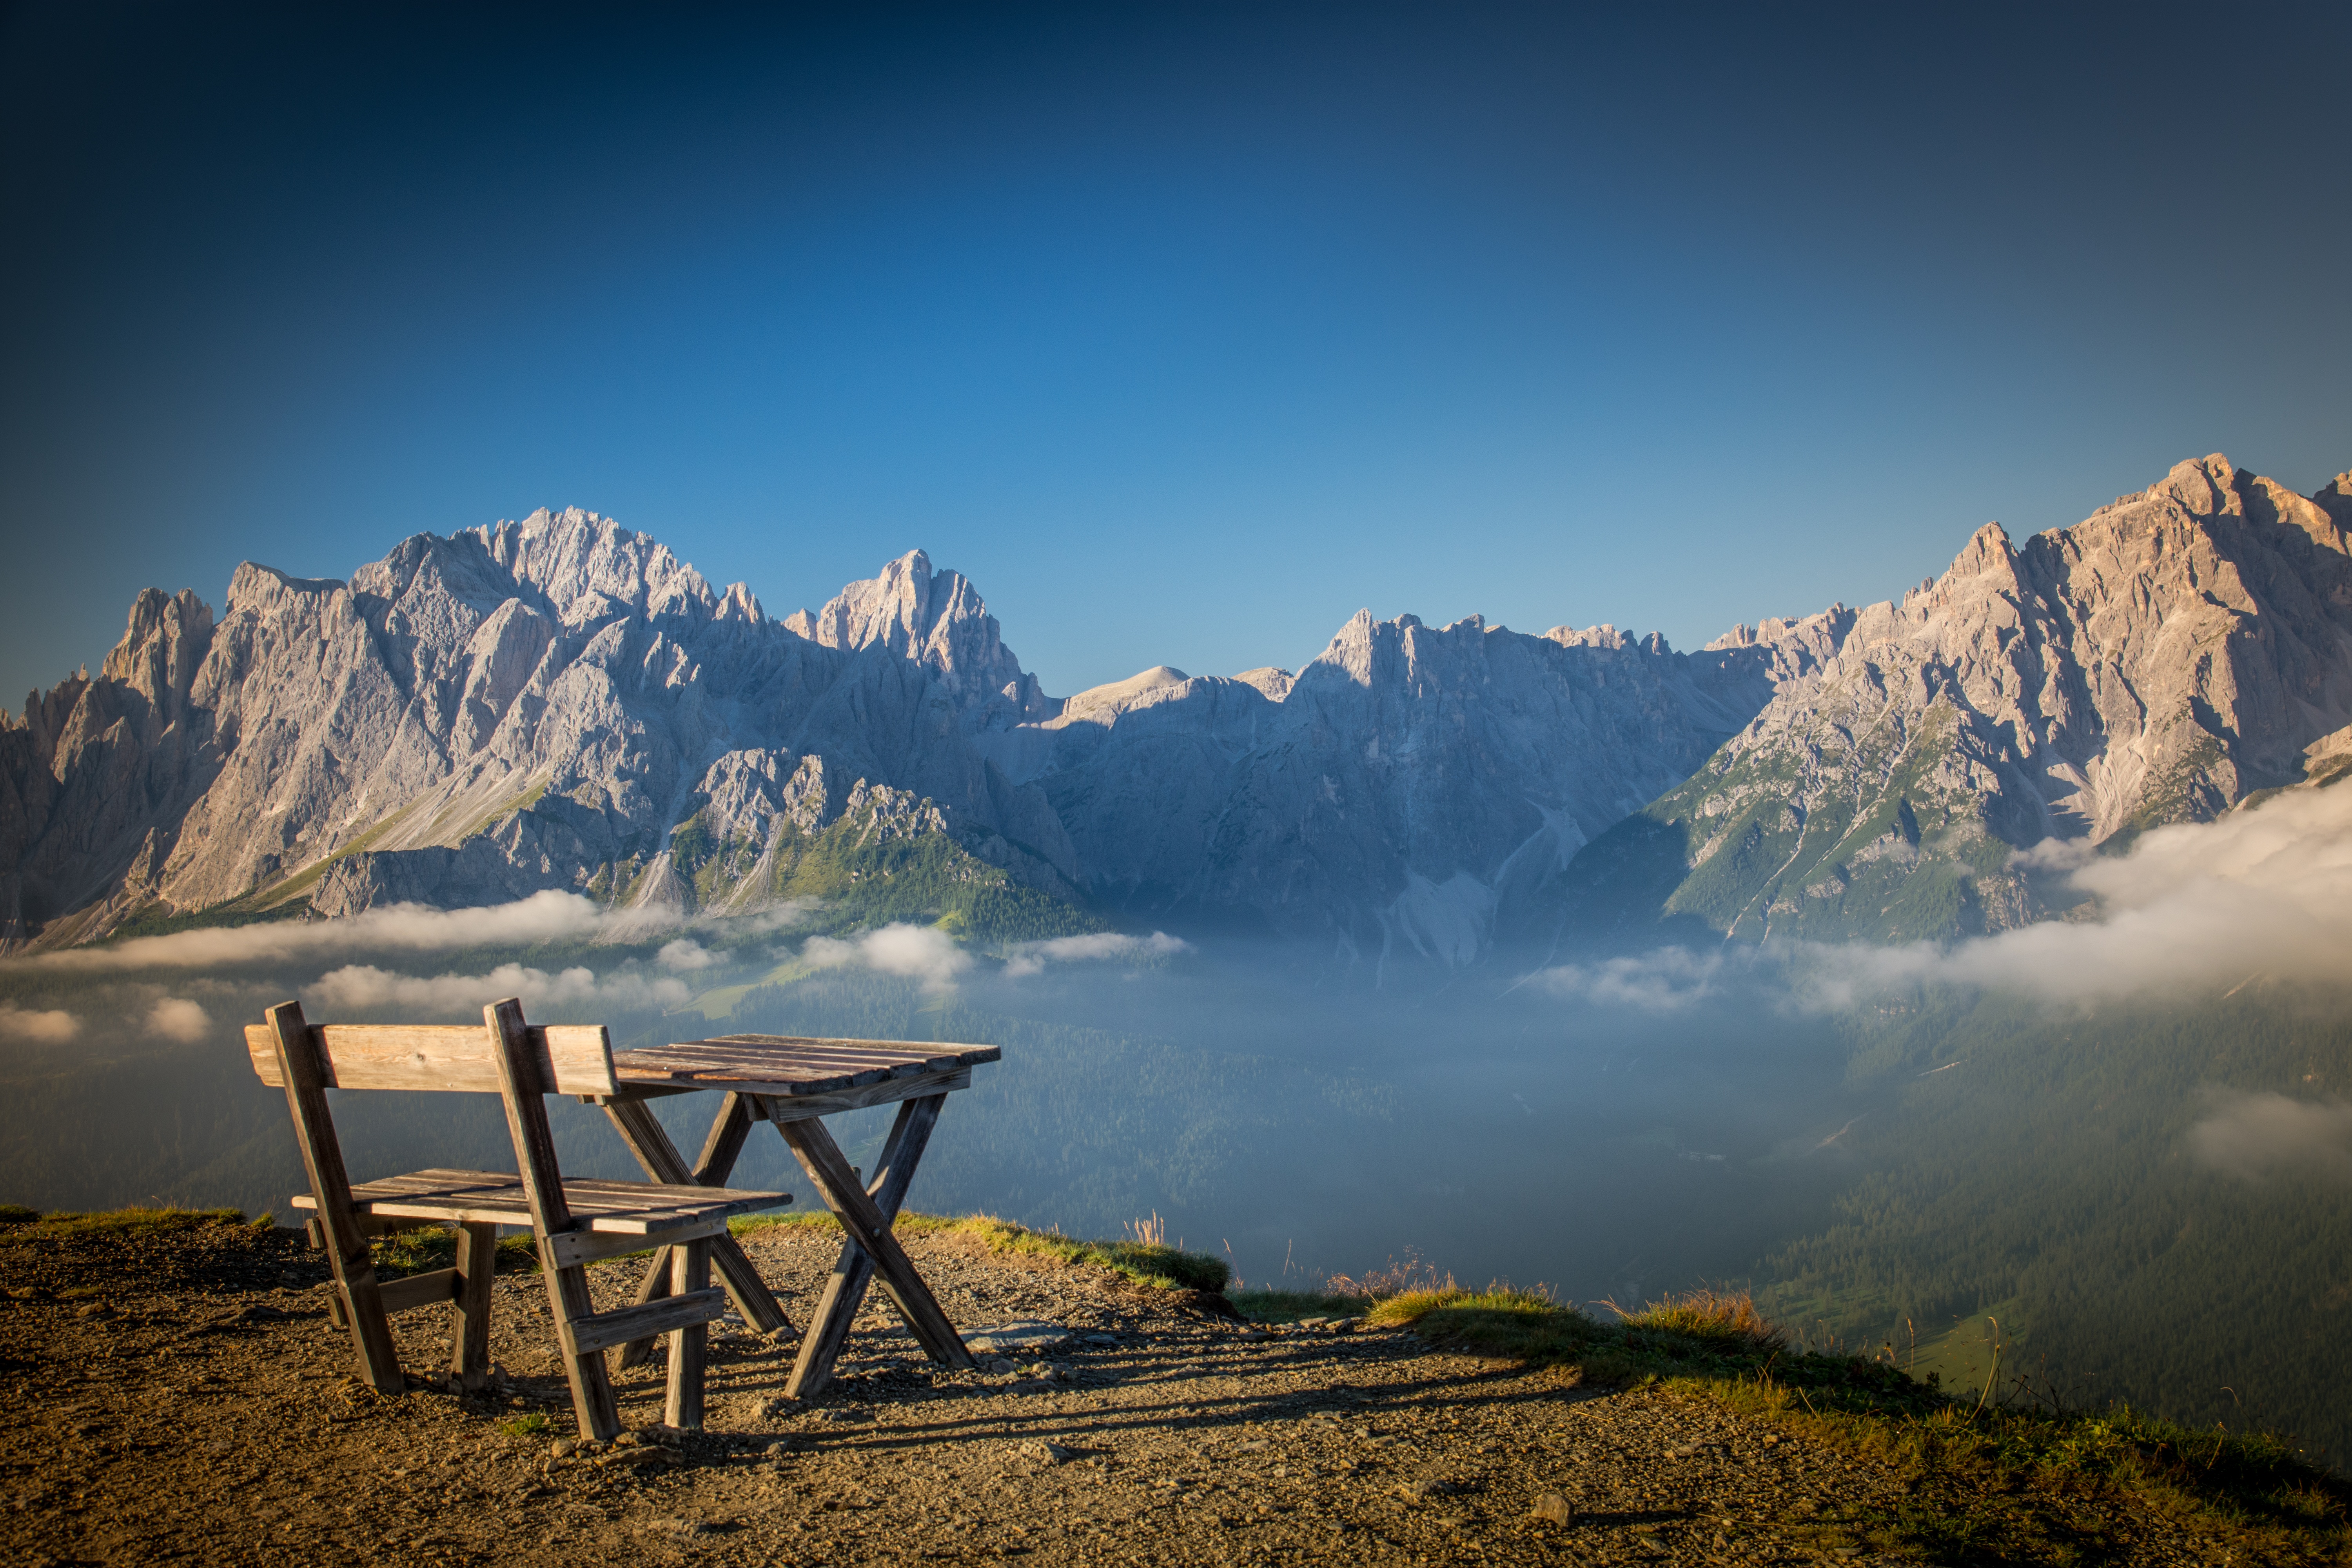
landscape, nature, wilderness, mountain, snow, winter, cloud, fog, sunrise, hiking, sunlight, morning, lake, valley, mountain range, mystical, weather, rest, season, summit, bank, relaxation, alps, helm, break, promenade, mood, away, morgenstimmung, wanderer, dolomites, recovery, on the go, landform, sesto, favorite place, geographical feature, atmospheric phenomenon, mountainous landforms